Hinohara

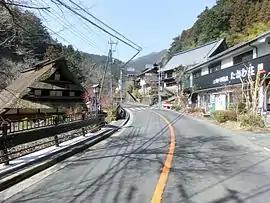
Scene in Hinohara Village

It is the only administrative unit left in the non-insular area of Tokyo that is still classified as a village.